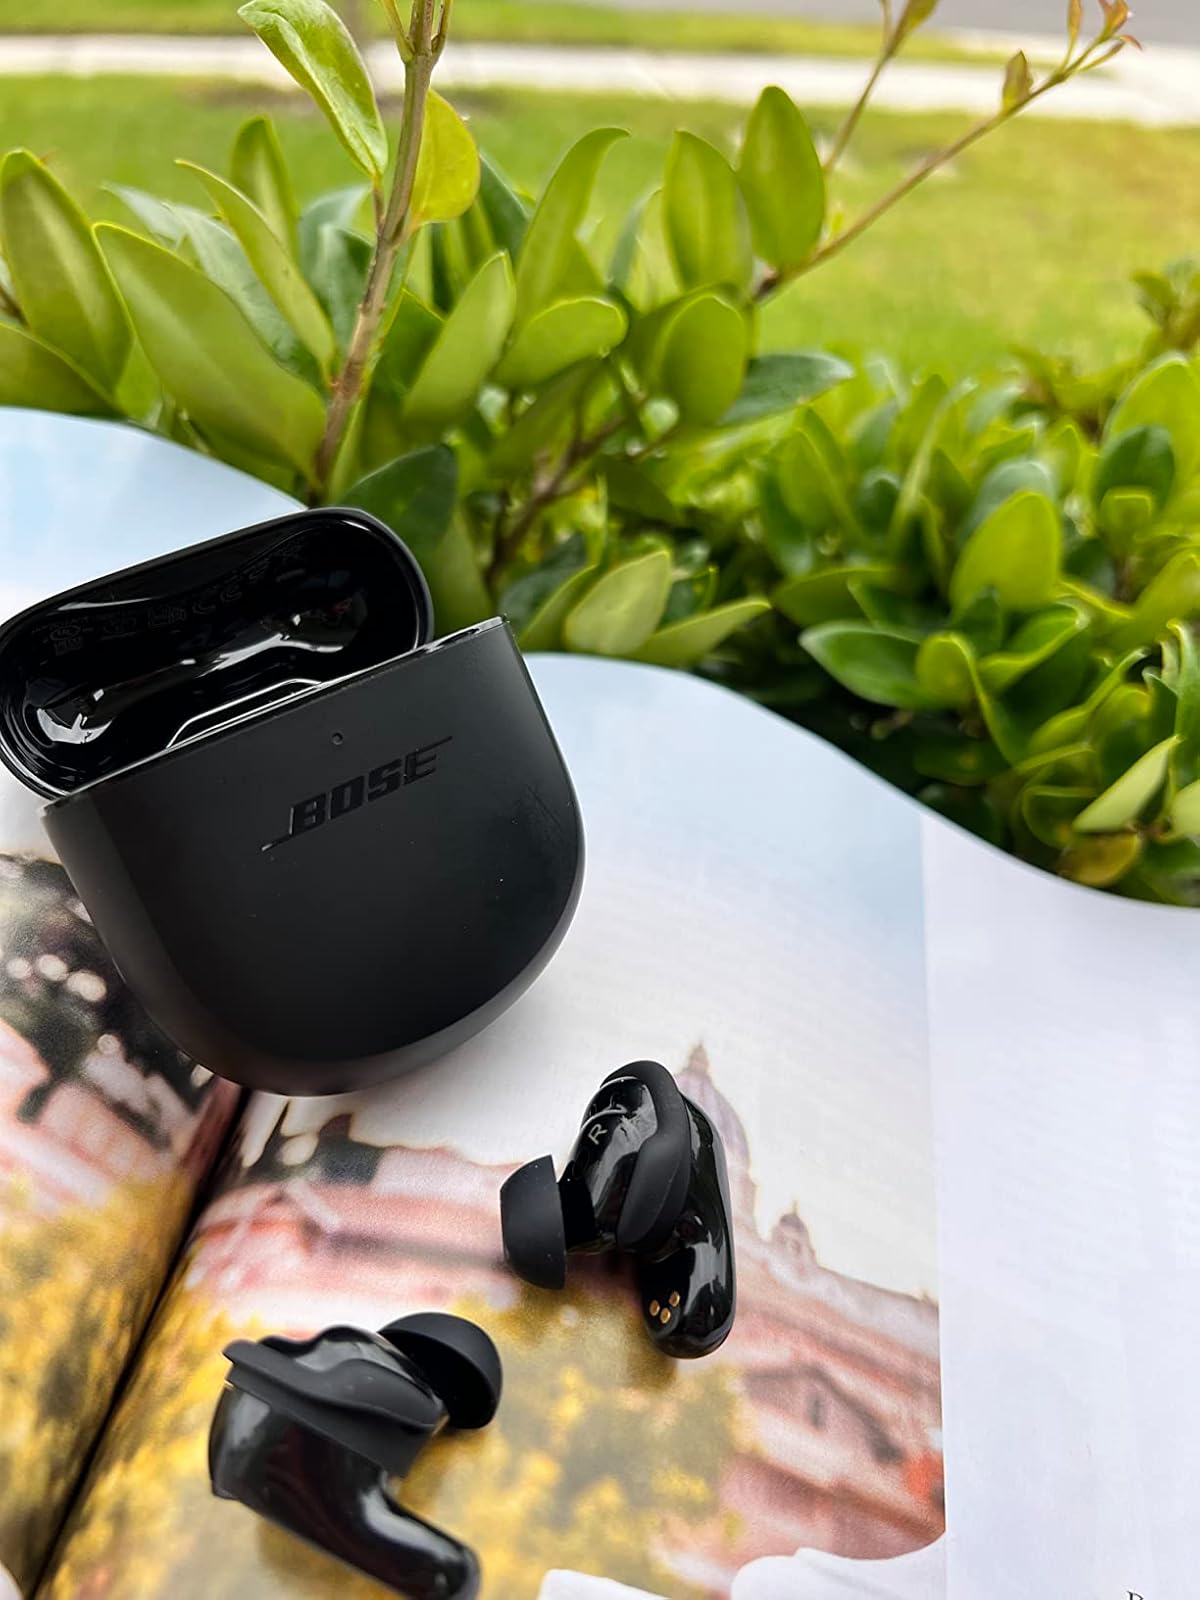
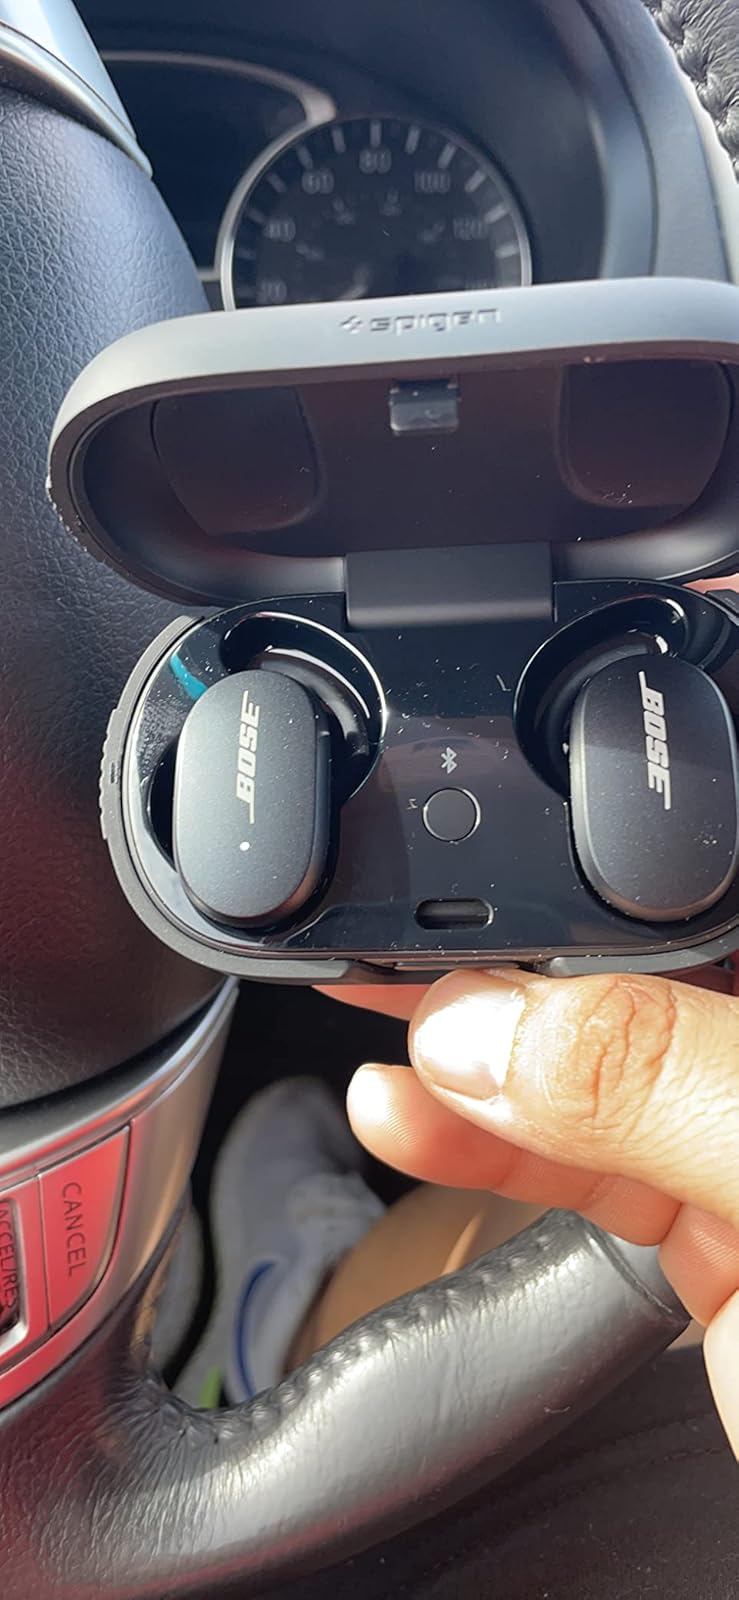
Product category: earbuds
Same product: no